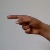
The image shows a hand gesture representing the letter 'G' in Indian Sign Language.